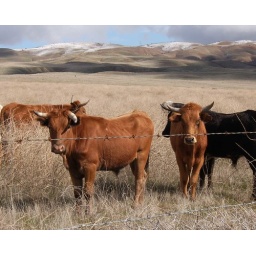
Lest we forget the symbol that cows are to our nation...and the snowcapped mountains in the back!